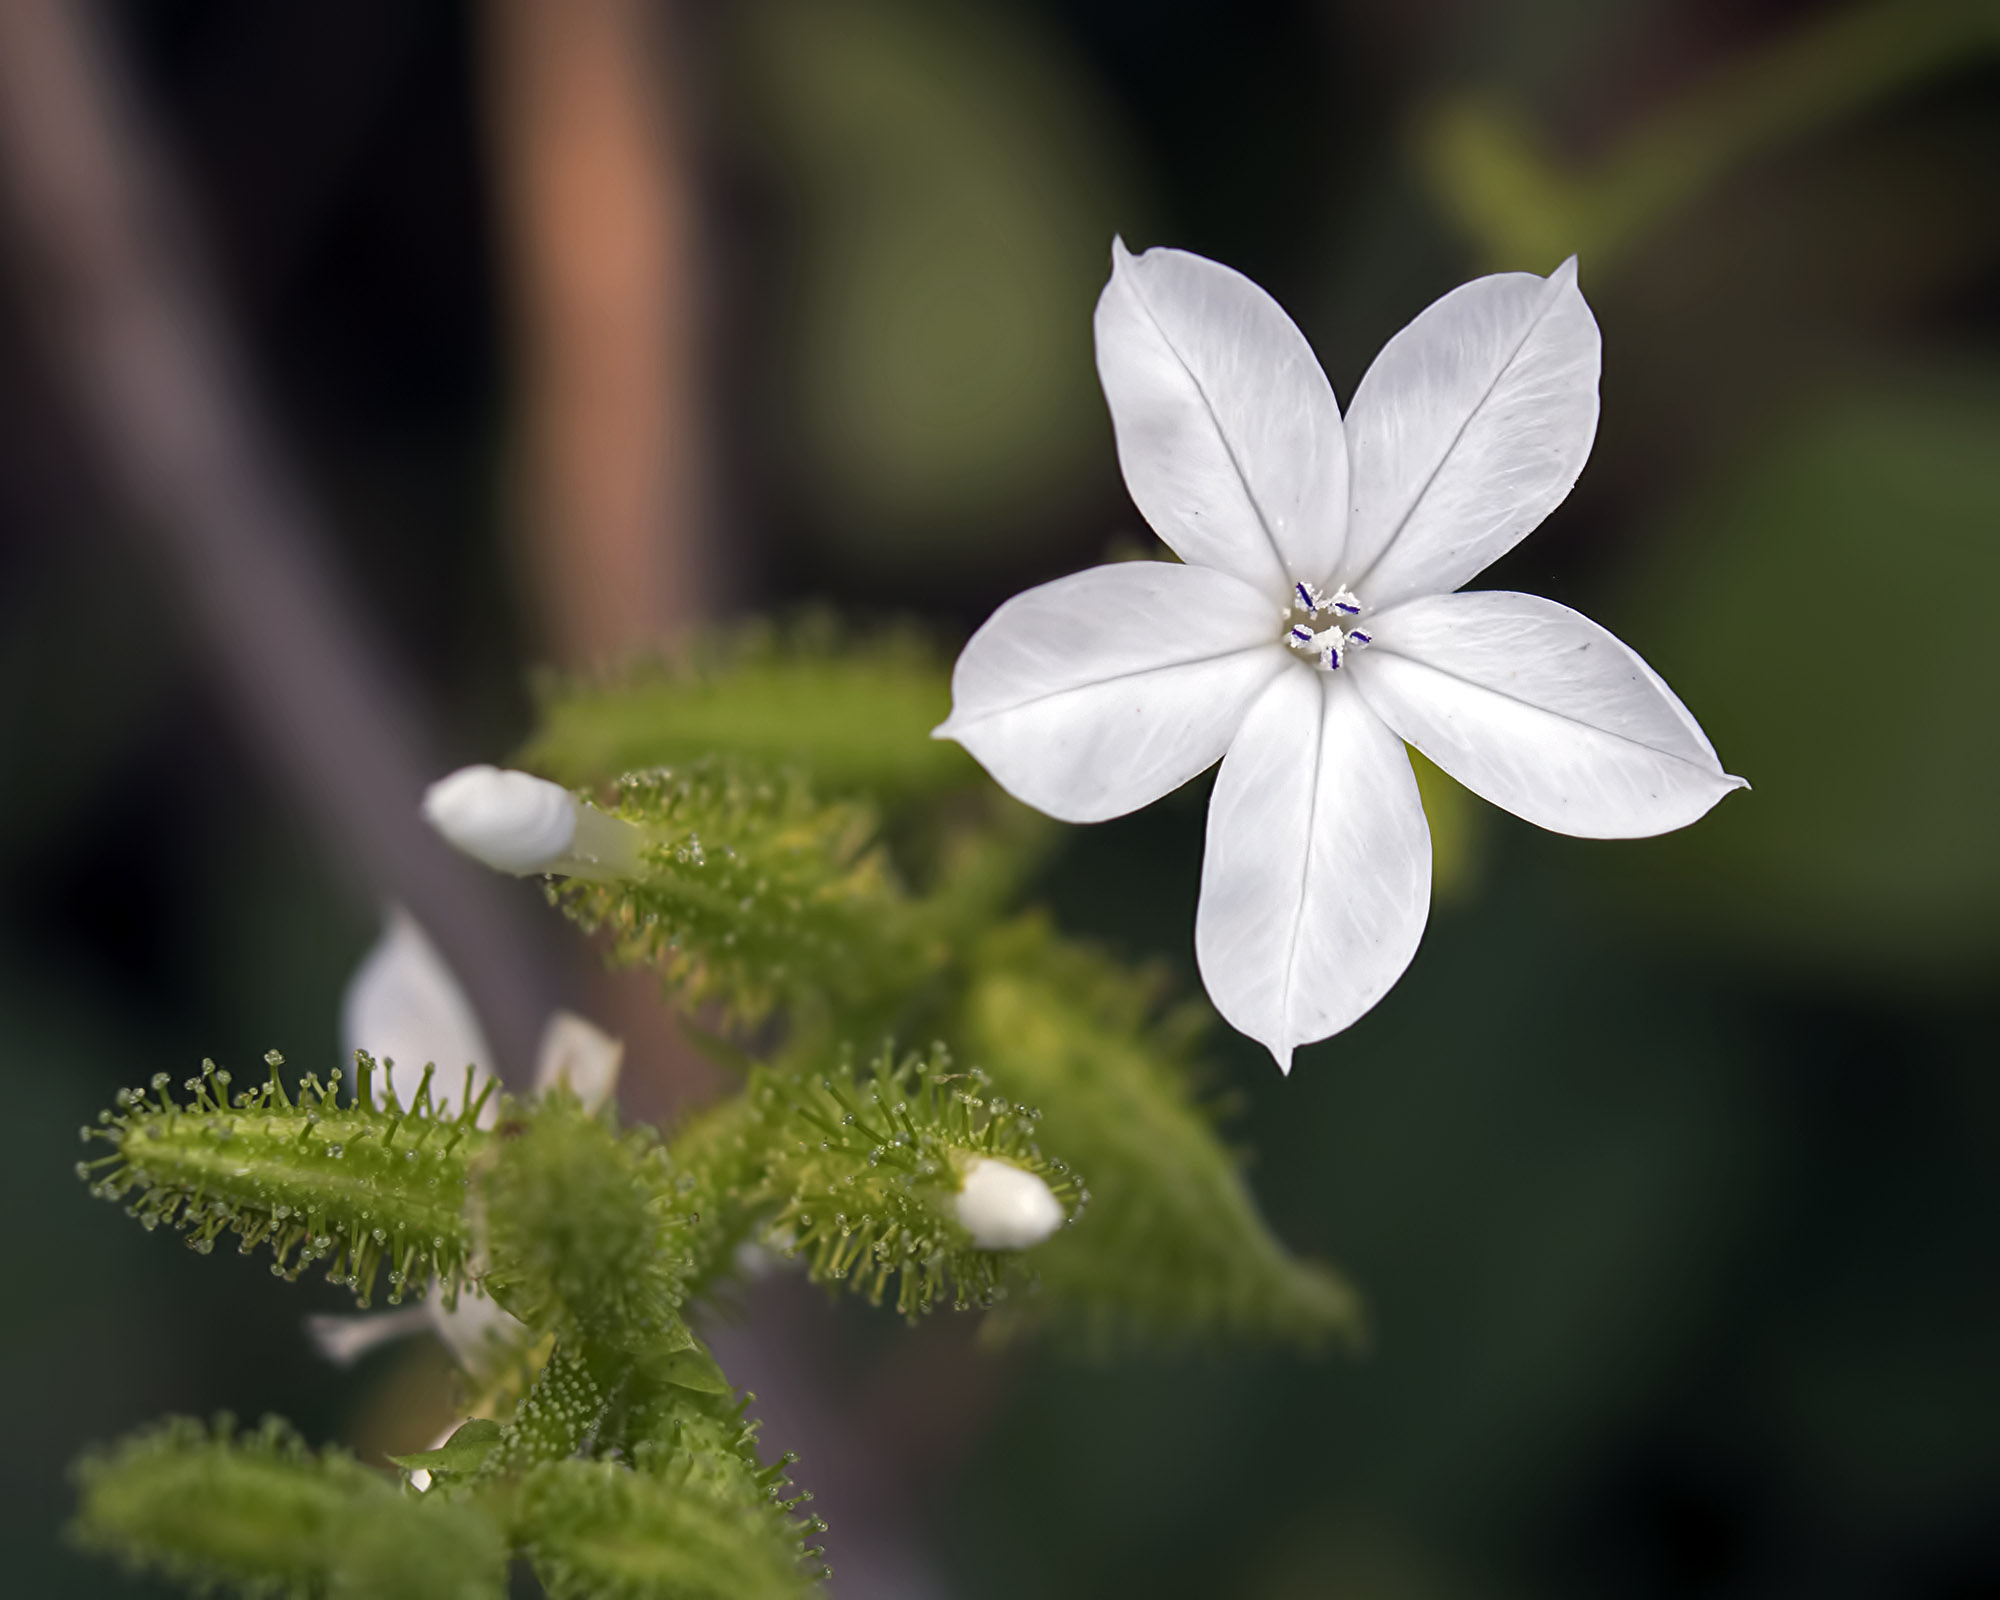
nature, blossom, plant, photography, flower, petal, botany, flora, wildflower, close up, india, plantae, ariansuresh, skanfarmhouse, andhrapradesh, caryophyllales, plumbago, plumbaginaceae, angiosperms, eudicots, plumbagozeylanica, plumbaginoideae, otherextensiontube13mm, macro photography, flowering plant, plant stem, land plant